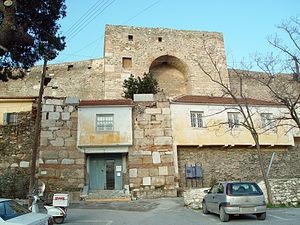
L'Heptapyrgion, aussi connu sous le nom turc de Yedi Kule, est une forteresse byzantine et ottomane située à l'extrémité nord-est de l'acropole de Thessalonique. Bien que pourvu de dix tours et non de sept, il est ainsi nommé probablement en référence à la forteresse similaire, et légèrement postérieure, située à l'extrémité sud du rempart terrestre de Constantinople.